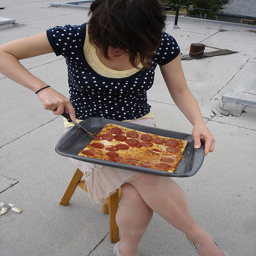
A woman with a square pizza on a metal pan.
A square pizza is on a tray in a woman's lap.
A seated woman using a spatula to lift a square pizza from a pan.
the lady is sitting on a chair with a pizza in her lap.
A woman cutting a square pizza and sitting outside.